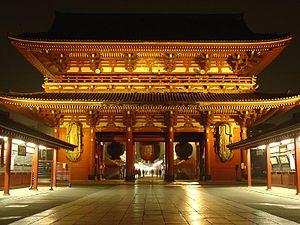
Le Hōzōmon est la porte intérieure d'un ensemble de deux grandes portes qui conduisent finalement au Sensō-ji situé à Asakusa, Tokyo. Porte à deux niveaux, l'étage du Hōzōmon héberge nombre de trésors du Sensō-ji. Le niveau au sol abrite deux statues, trois lanternes et deux grandes sandales. Il fait 22,7 m de haut, 21 m de large et 8 m de profondeur.